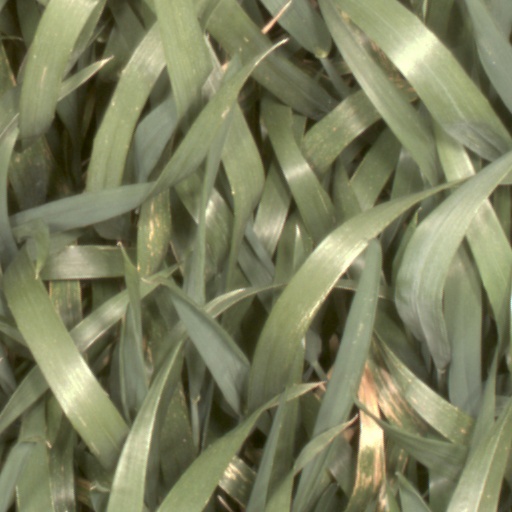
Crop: wheat